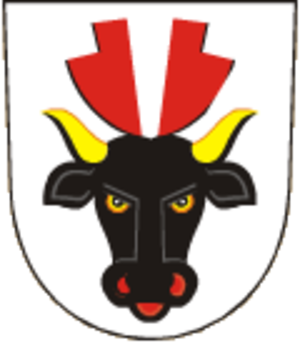
Turovice est une commune du district de Přerov, dans la région d'Olomouc, en République tchèque. Sa population s'élevait à 223 habitants en 2018.